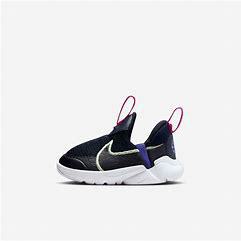
Brand: Nike
Model: Flex Plus